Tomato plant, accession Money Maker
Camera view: bottom (45 deg); turntable rotation: 330 degrees
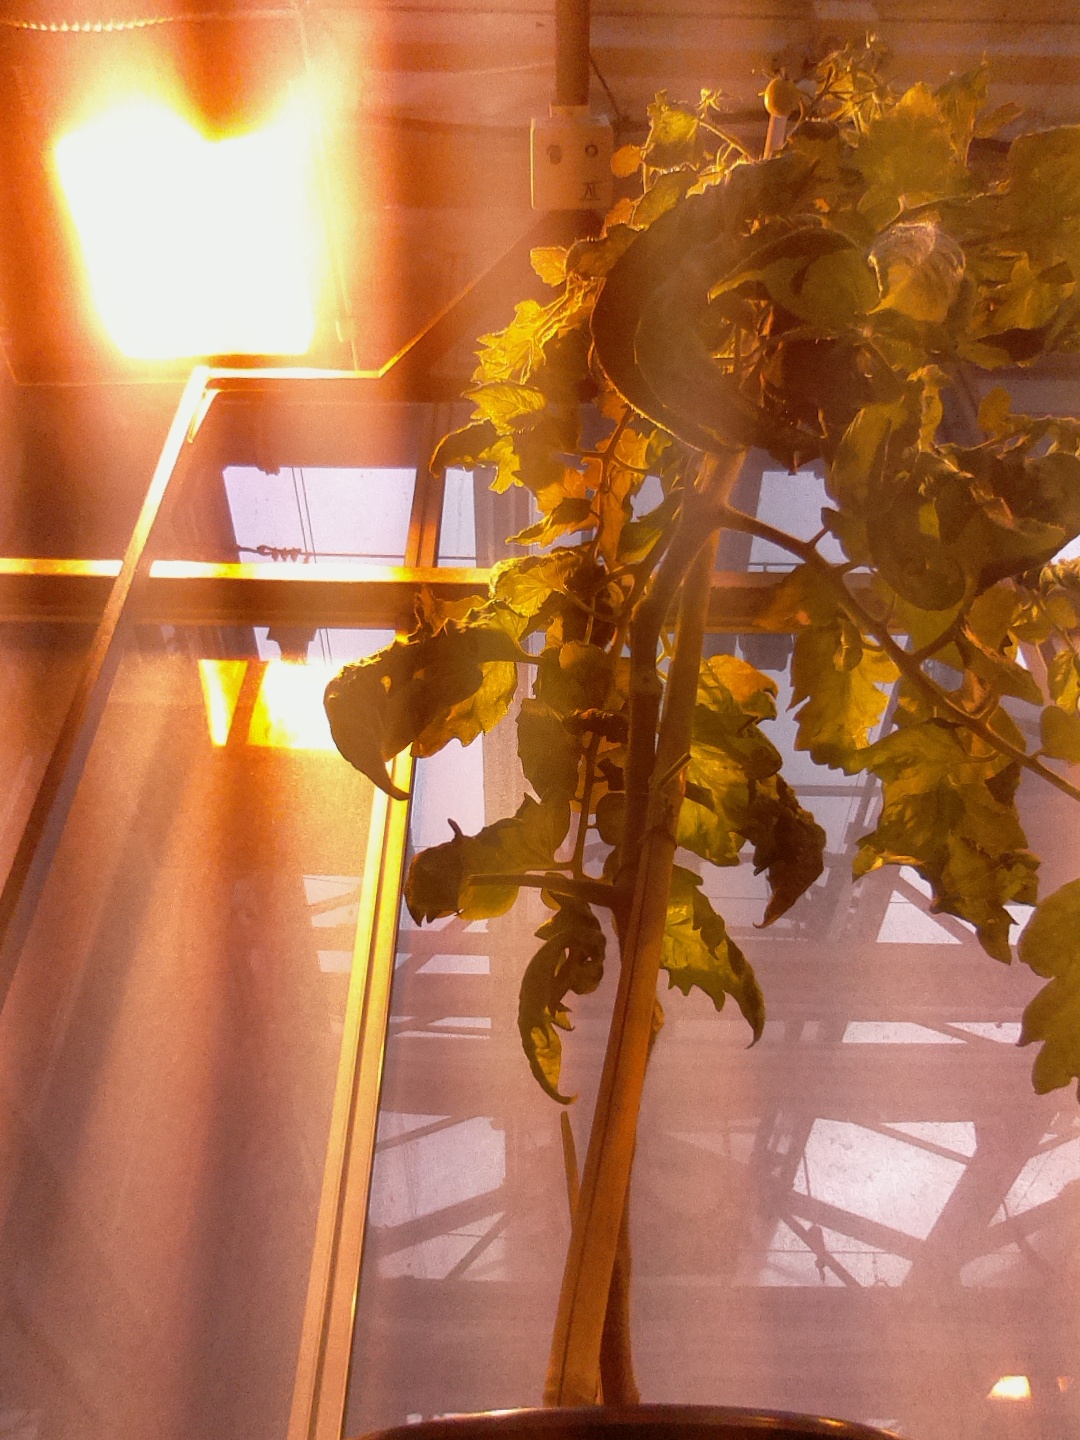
BBCH growth stage 71: 10%-20% of final fruit size